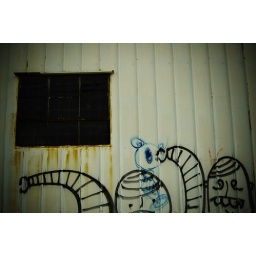
A wall near my house